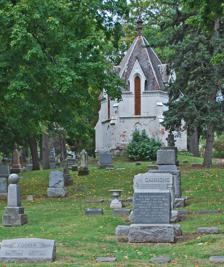
Building: Oak Hill Cemetery (Pontiac, Michigan)
Country: United States of America
Year built: 1822
United States historic place Oak Hill Cemetery U.S. National Register of Historic Places Location 216 University Dr., Pontiac, Michigan Coordinates 42°38′34″N 83°17′7″W / 42.64278°N 83.28528°W / 42.64278; -83.28528 Area 23 acres (9.3 ha) Built 1822 ( 1822 ) Architectural style Classical Revival, Gothic, Romanesque NRHP reference No. 89000493 Added to NRHP June 20, 1989 The Oak Hill Cemetery is a cemetery located at 216 University Drive in Pontiac, Michigan . It was listed on the National Register of Historic Places in 1989. History Pontiac was first settled in 1818 and 1819 by the Pontiac Company, and in 1822 the company set aside a parcel of land just east of town for use as a cemetery, church, and parsonage. In 1839 the village of Pontiac hired Captain Hervey Parke to survey the parcel and lay out a lot as a cemetery. This became the first portion of the present Oak Hill Cemetery, and the grounds were plotted for use by 1841. Over time, more land was allocated to the cemetery until it reached its present size by about the turn of the century. Various improvements were made over the years, including replacing the original cemetery office, which burned, and adding the gate and fencing. The cemetery contains the remains of six veterans of the Revolutionary War and well over 27 veterans of the Civil War , including General Israel B. Richardson , Michigan governor Moses Wisner , and General Joseph T. Copeland . Description The Oak Hill Cemetery is located on a section of high, sloping ground east of downtown Pontiac. Groves of large, old trees, primarily hardwoods, cover the grounds. The cemetery is separated by University Avenue, with 15.6 acres north of University and 7.3 acres south. In the northern section, roadways and plots are laid out in a rectangular array, while south of University the roadways are laid out in a curvilinear form. A simple, wrought iron picket fence lines the road. The cemetery office, a single story, front-gable structure of rock-face fieldstone, is located on the south side of University. Nearby is the Buckland Memorial Chapel, dating from 1898. The chapel is a sandstone structure built in an old English style. A number of mausoleums also dot the grounds. Gallery References